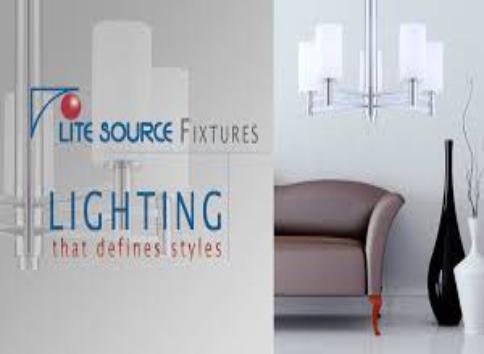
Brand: lite source
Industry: Necessities